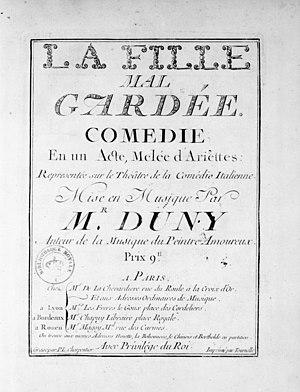
Page de titre de La Fille mal gardée, comédie en un acte. Musique d'Egidio Duni, parole de Charles-Simon Favart (éd. Louis-Balthazar de La Chevardière, 1758 — BnF).
Egidio Duni est un compositeur italien.